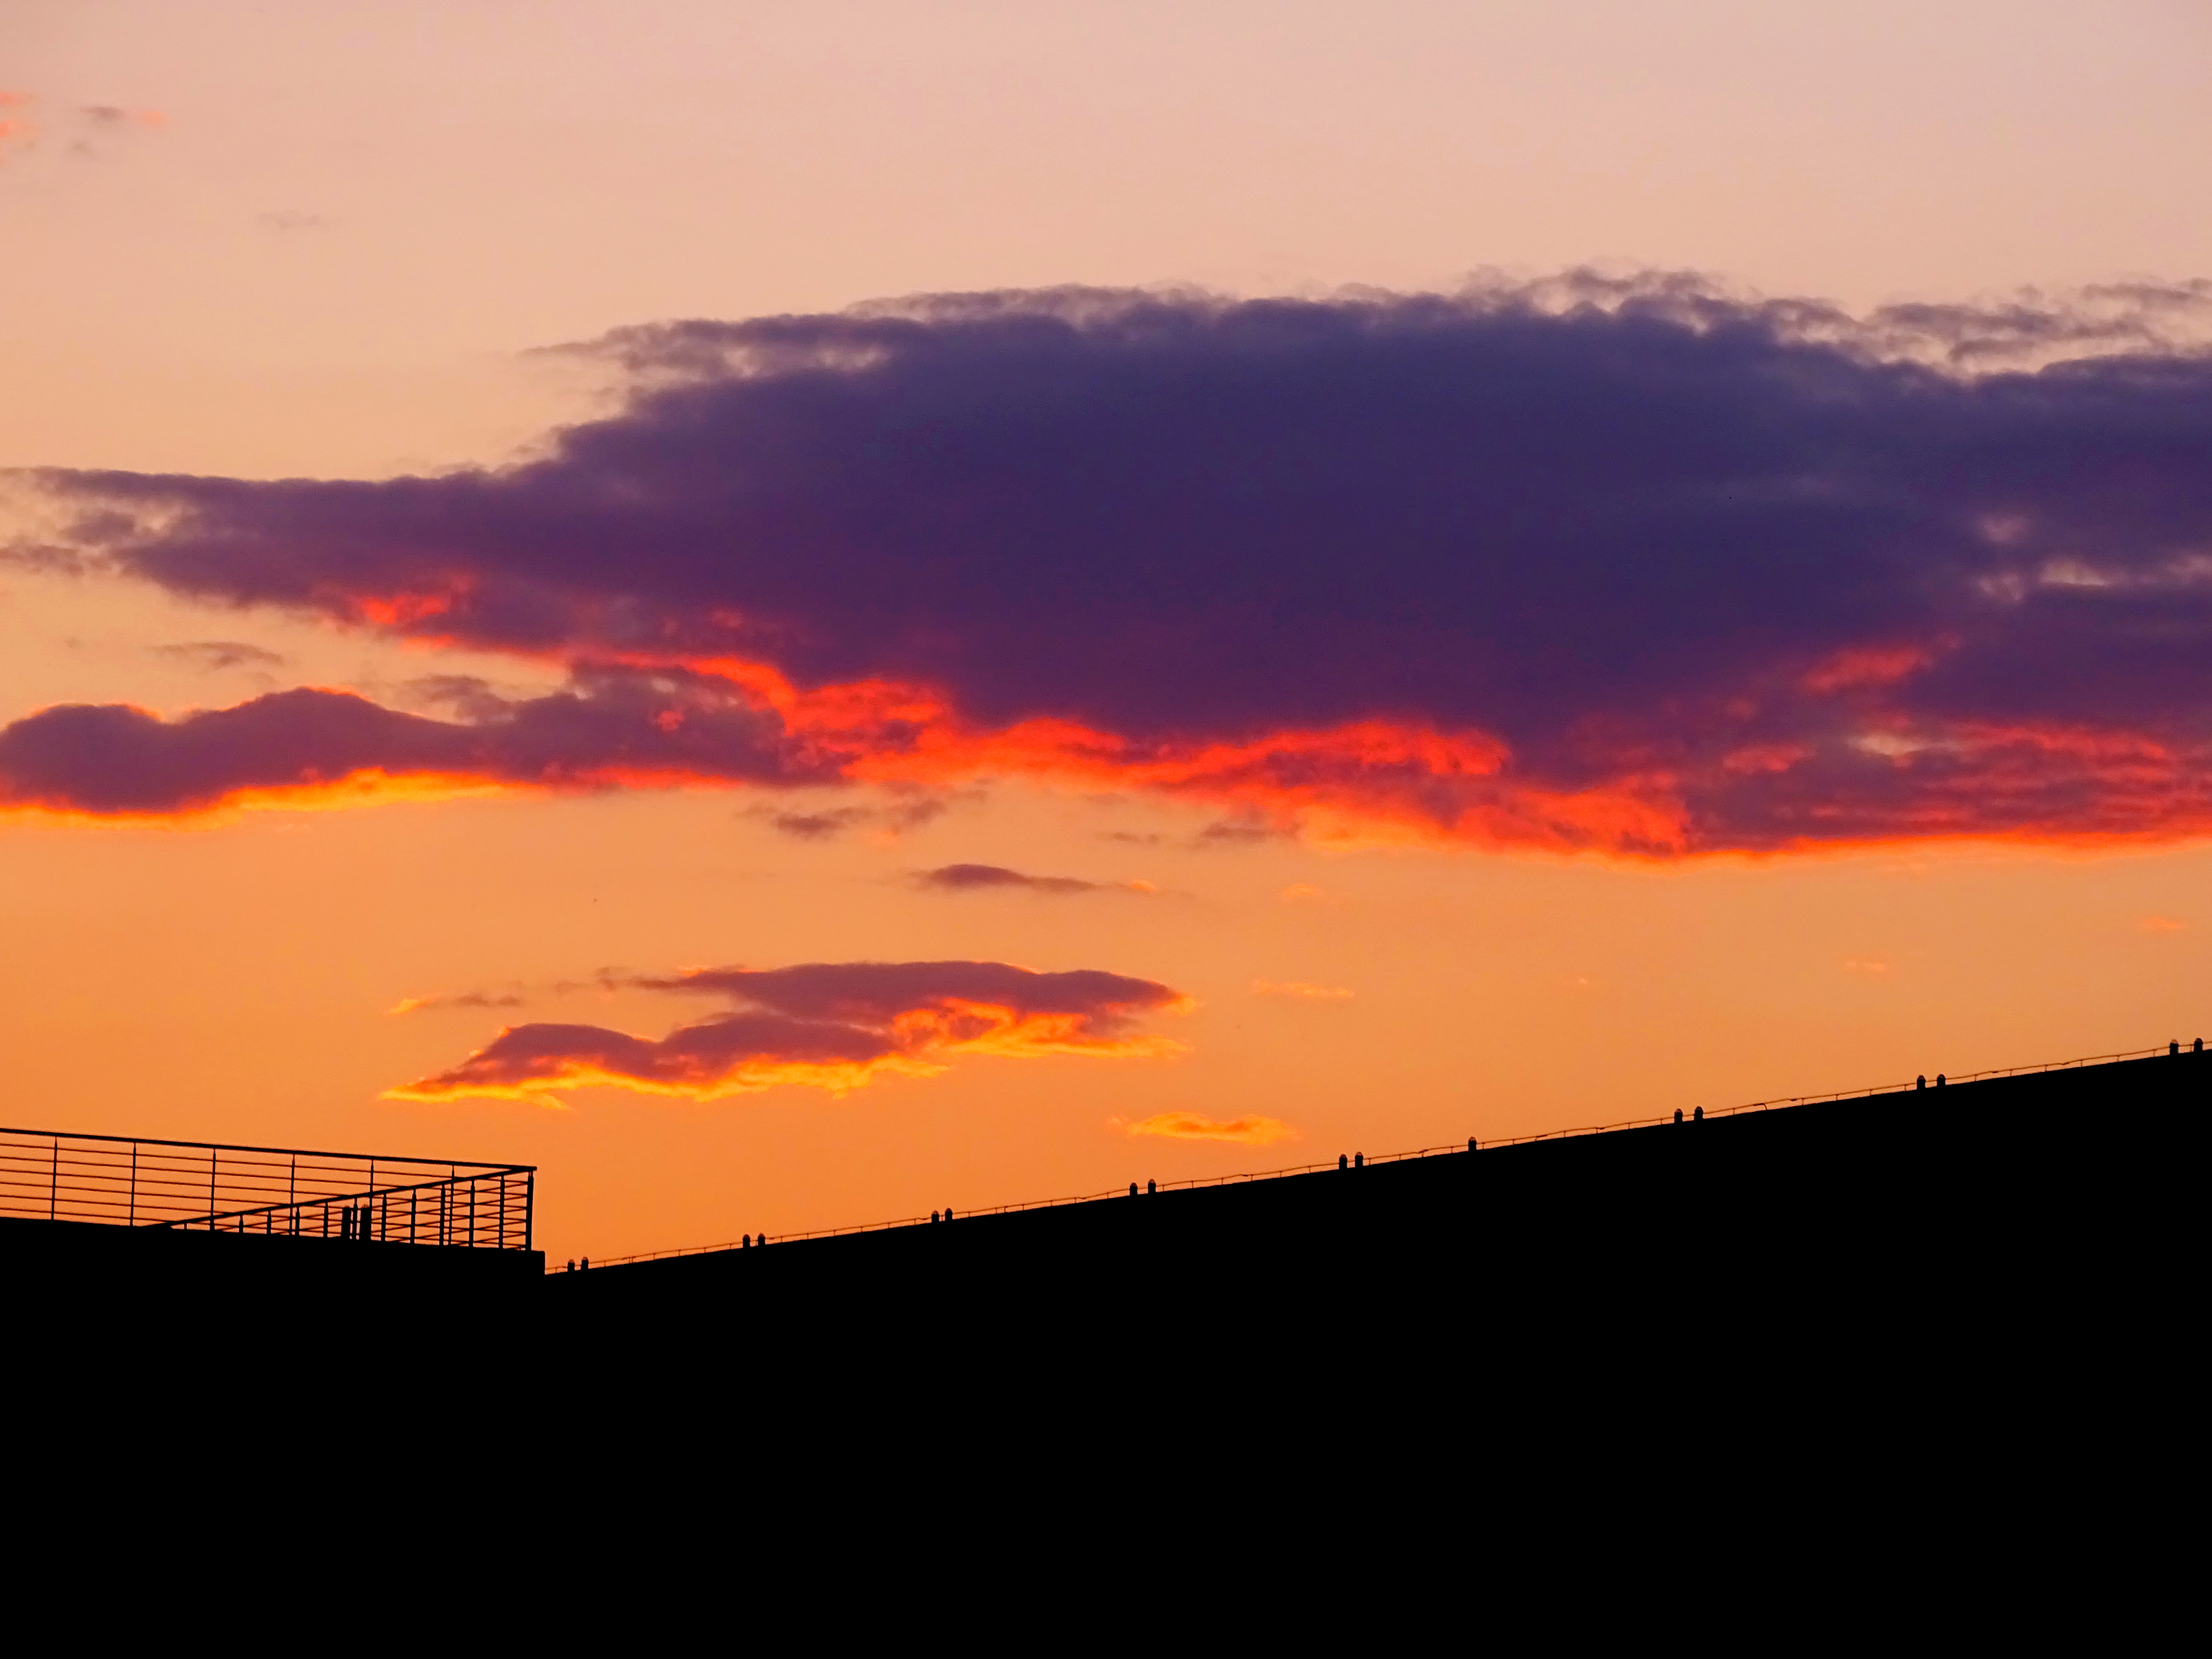
twilight, cloud, sky, atmosphere, ecoregion, afterglow, natural landscape, orange, dusk, sunlight, red sky at morning, cumulus, sunrise, sunset, heat, horizon, landscape, plain, Tints and shades, geological phenomenon, calm, sun, dawn, meteorological phenomenon, event, roof, evening, electricity, backlighting, city, silhouette, tree, celestial event, field